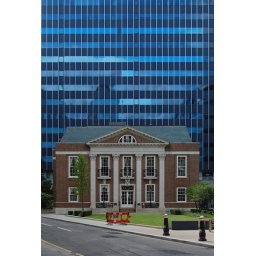
House in City of London. Behind is modern glass building making a great background.